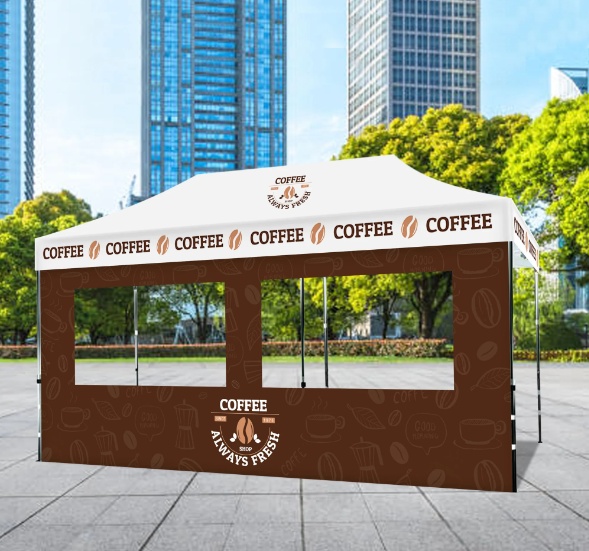
20' FUNCTIONAL FULL WALL DOUBLE WINDOW
Compared to a traditional full wall which is mainly used to add extra display space or privacy, this multifunctional full wall with double windows has a new meaning of existence. As it can be specially designed with a PVC window, it can be a good helper when adding to your existing canopy tent whether you are selling food or your handmade items, or any other mobile business. All our full walls come with Velcro on the top edge (both front and back sides), so you can easily attach them to your canopy tops Material : 600D PU Polyester Imprint: Single Sided Leadtime : 5-7 working days * FREE GROUND SHIPPING! Only applies to 1-location in the Continental US with a 5-7 day delivery Time NOTE: Free Shipping does not apply to orders shipping to multiple locations Multiple drop shipping delivery time is 10-12 days with additional charges
Brand: Vu Promo®
Category: Business & Industrial > Advertising & Marketing > Trade Show Displays > Modular Displays